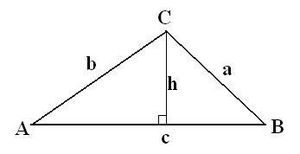
Trekant / Areal
Trekant ABC
Bevis for sinusrelationerne
En trekant er i geometrisk forstand en polygon med tre vinkler og tre sider. Sider og vinkler omtales under ét som trekantens stykker, og ved hjælp af den matematiske disciplin der kaldes trigonometri kan man ud fra oplysninger om tre af disse seks stykker beregne de resterende. Alt afhængig af hvilke oplysninger der er givne, foreligger forskellige trekanttilfælde. Trekantberegning er af stor betydning fordi alle polygoner vha. deres diagonaler kan opdeles i trekanter.